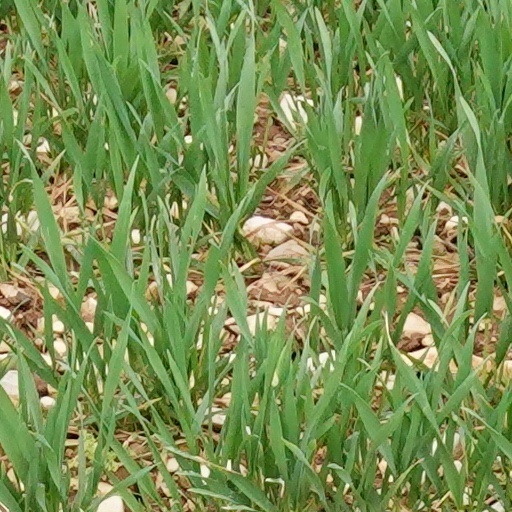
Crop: wheat